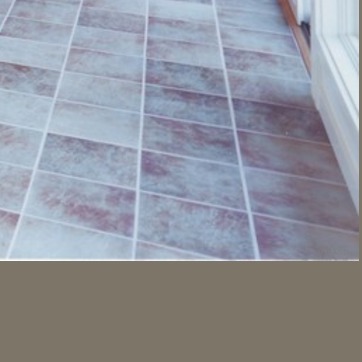
Material: tile